Alfred Verhaeren

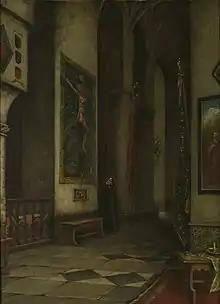
"Interior of a church"

Verhaeren participated in numerous exhibitions: in Paris in 1889, in Berlin in 1891 and at the Maison des Arts in Brussels in 1896. At the Exposition Universelle (1900) he won a silver medal.